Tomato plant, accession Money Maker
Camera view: horizontal (90 deg, fisheye); turntable rotation: 210 degrees
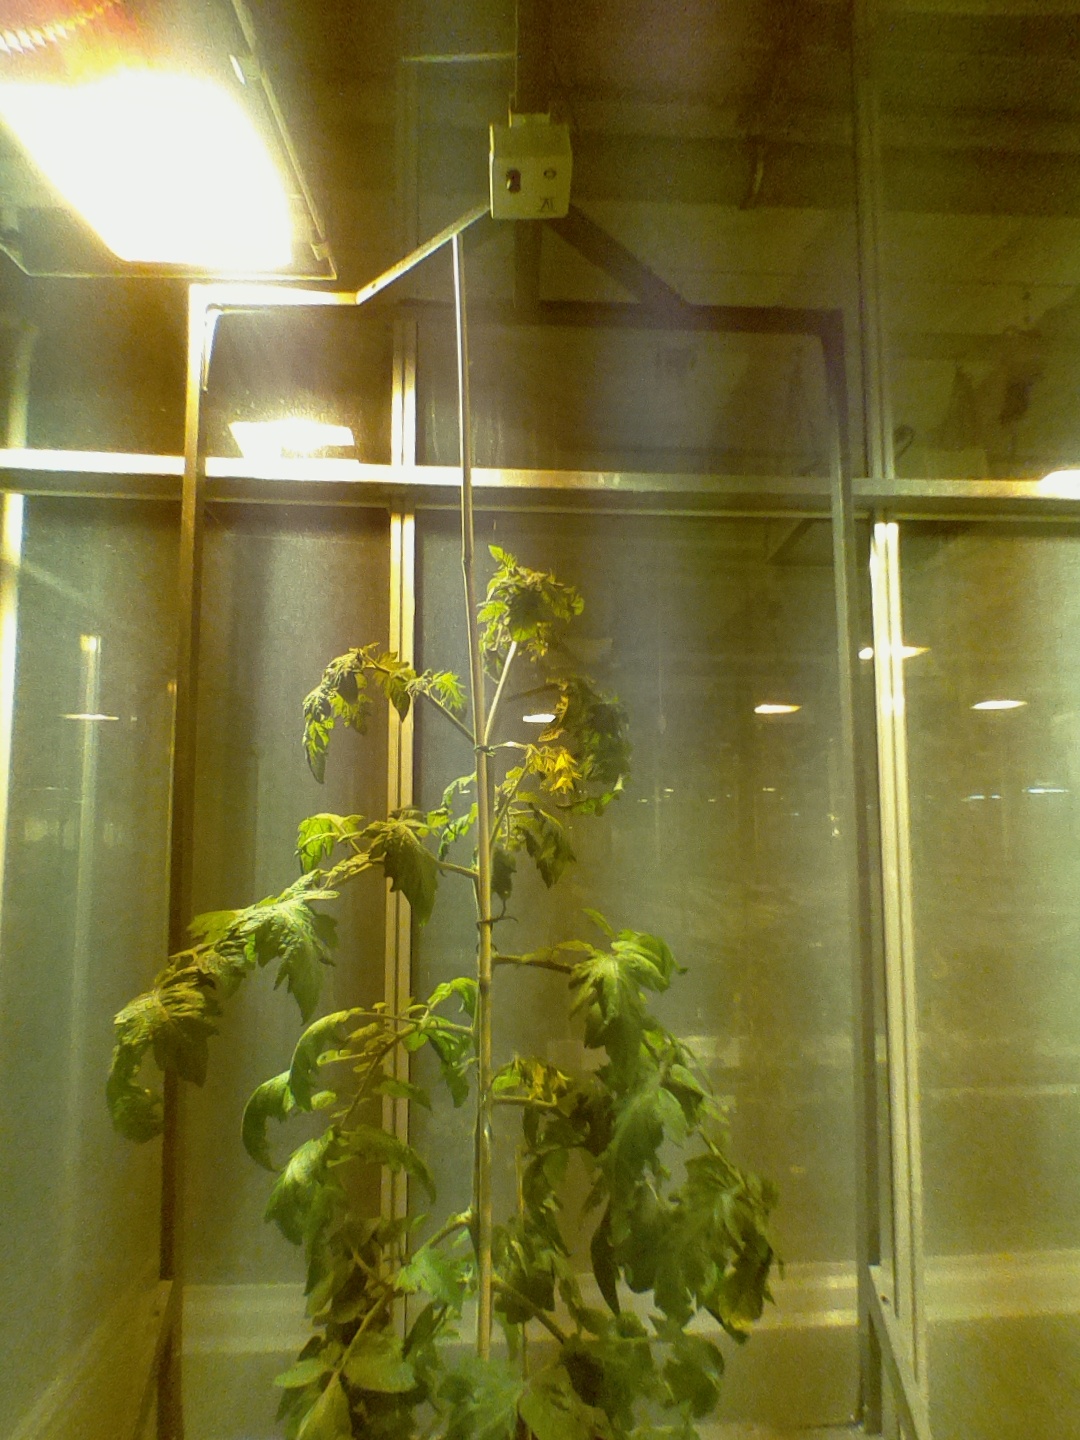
BBCH growth stage 69: End of flowering, 90%-100% of flowers open, more petals falling